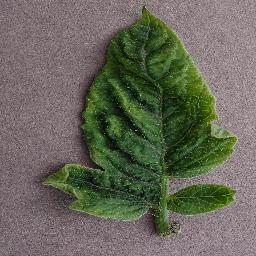
Label: Tomato___Tomato_Yellow_Leaf_Curl_Virus